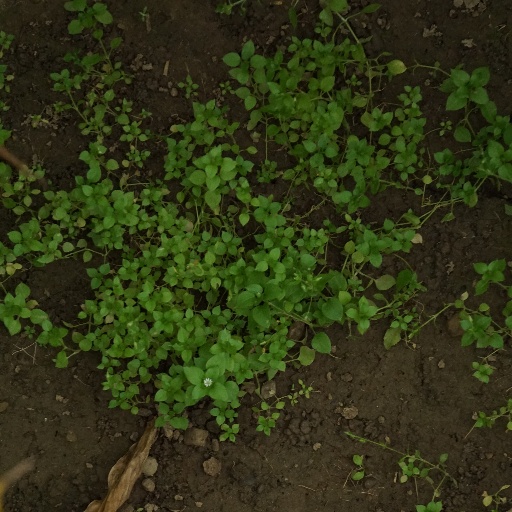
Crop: maize; corn